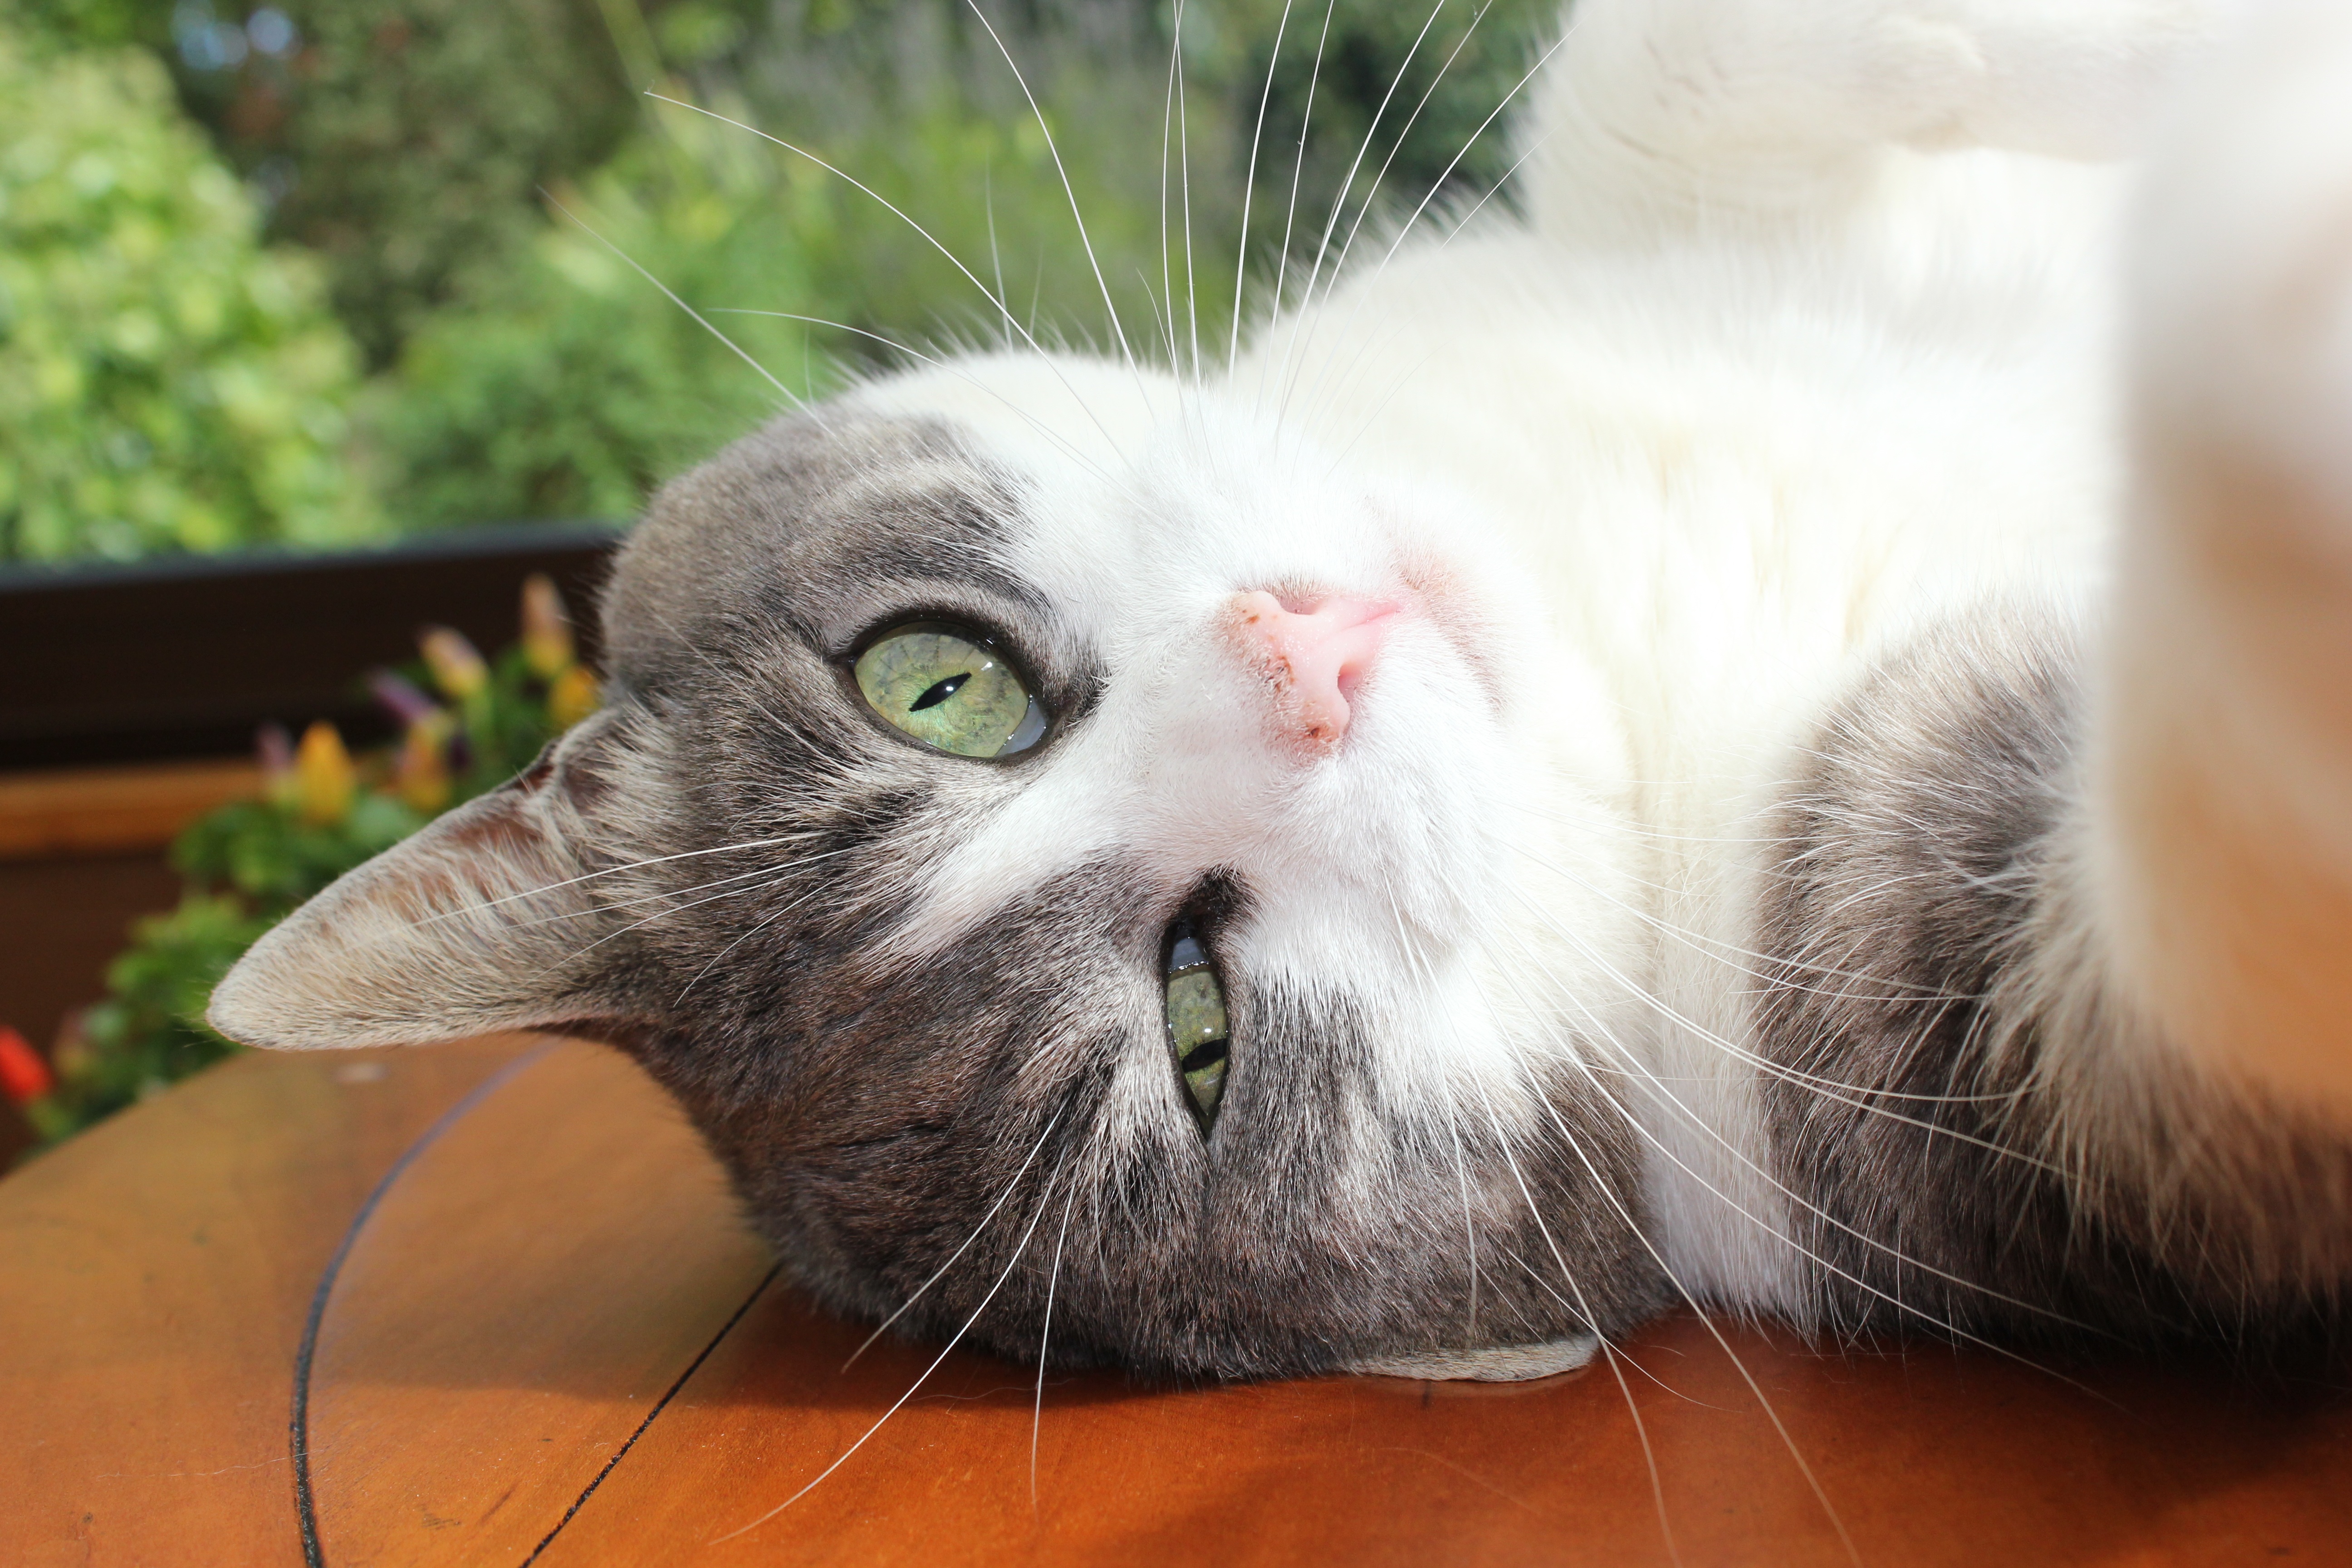
white, kitten, cat, feline, mammal, fauna, close up, nose, eyes, whiskers, grey, snout, eye, puss, look, vertebrate, macro photography, cat lying, small to medium sized cats, cat like mammal